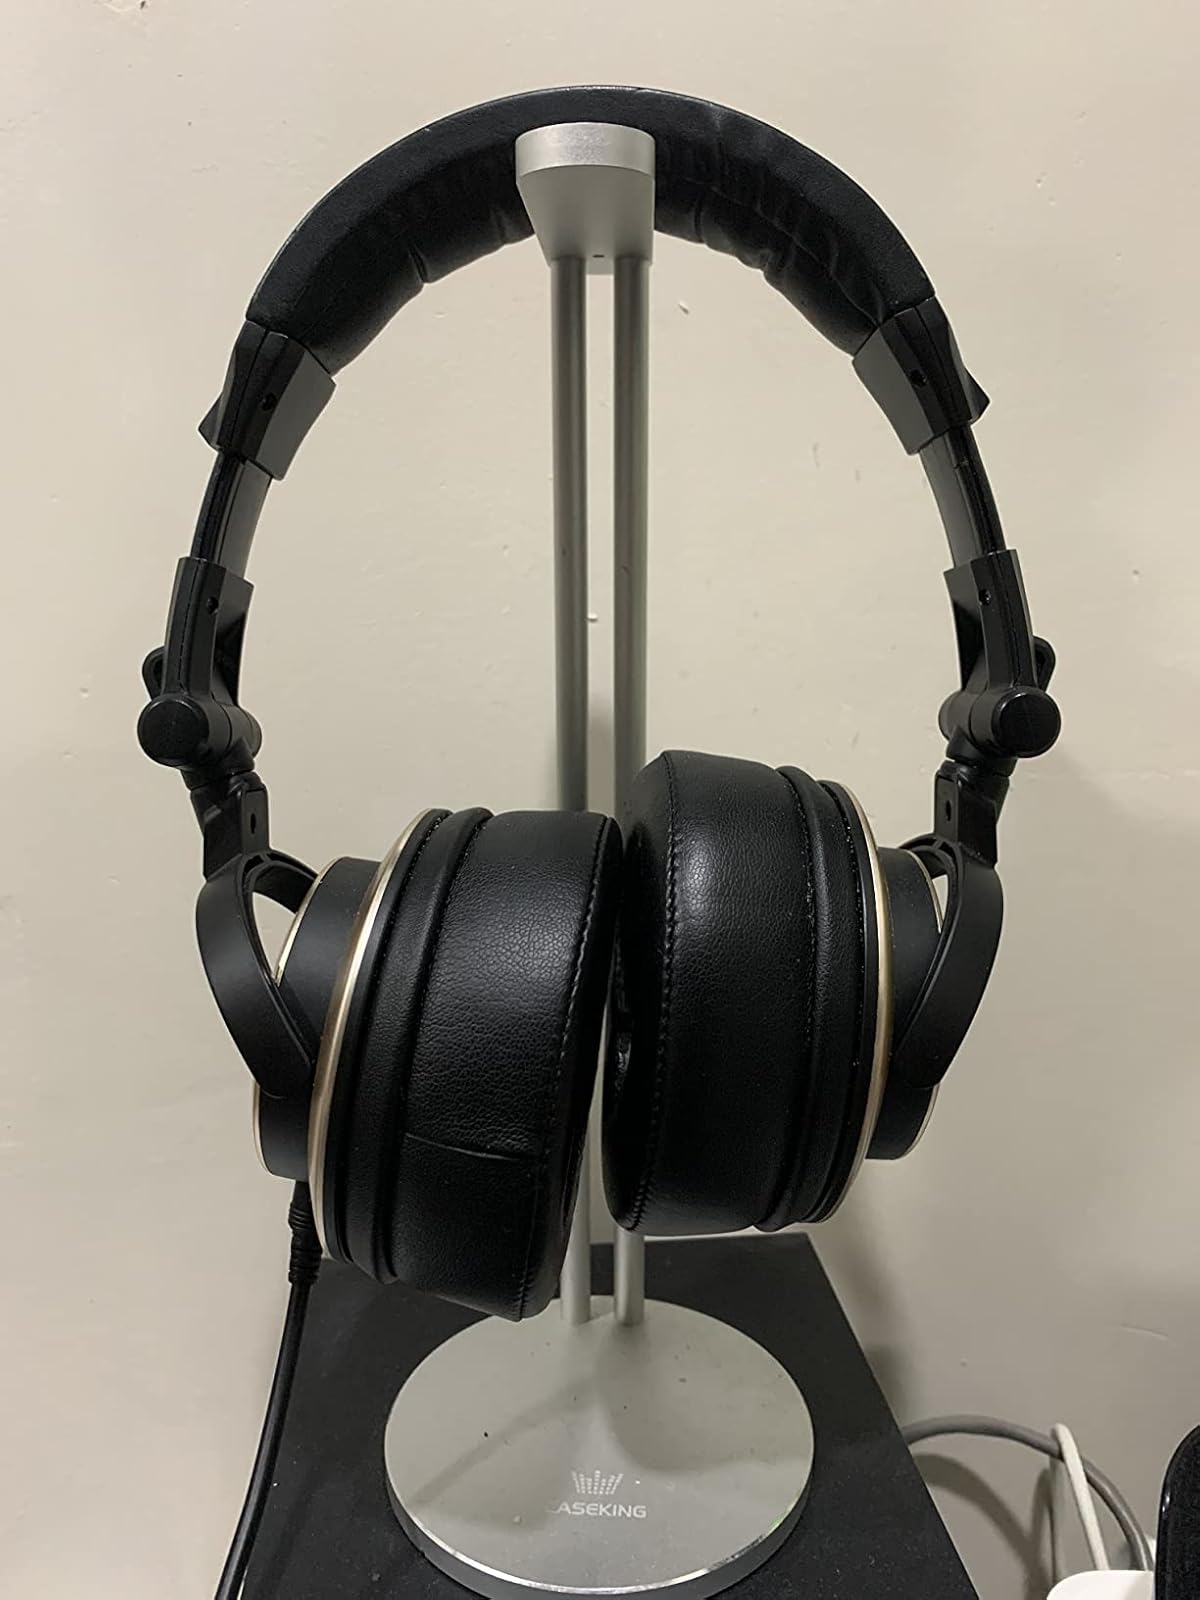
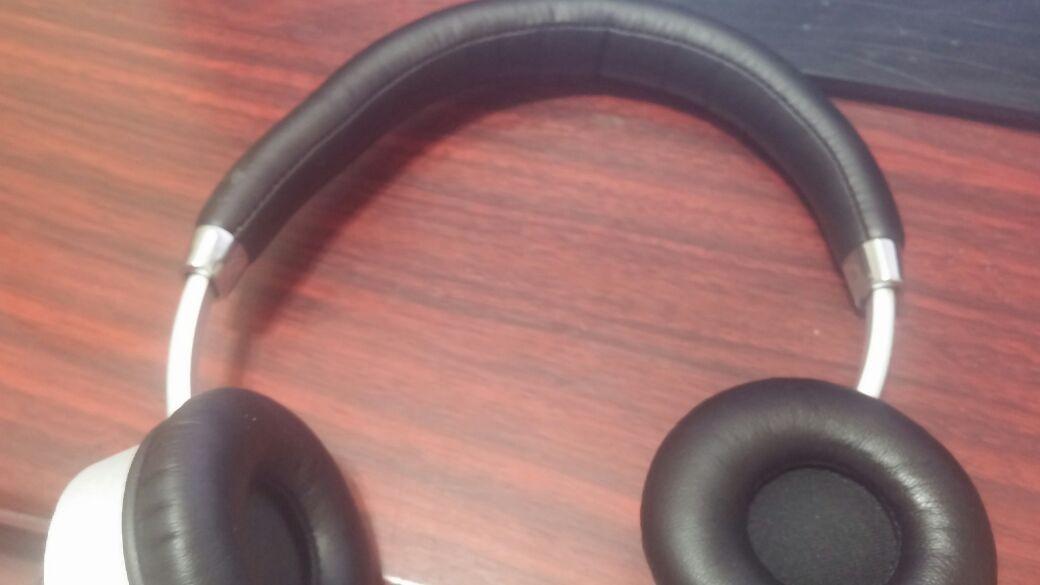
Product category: headphones
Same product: no